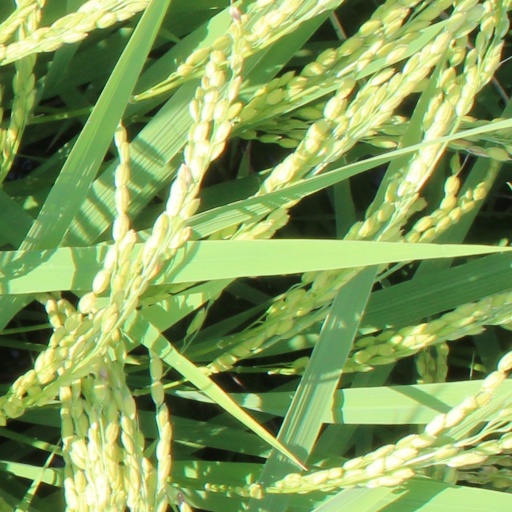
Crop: rice